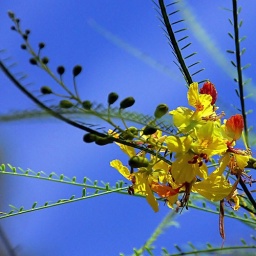
Yellow flowers against a blue sky